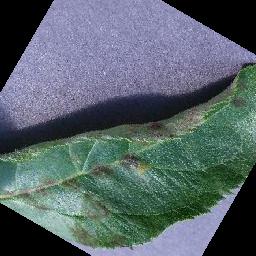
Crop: apple
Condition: scab